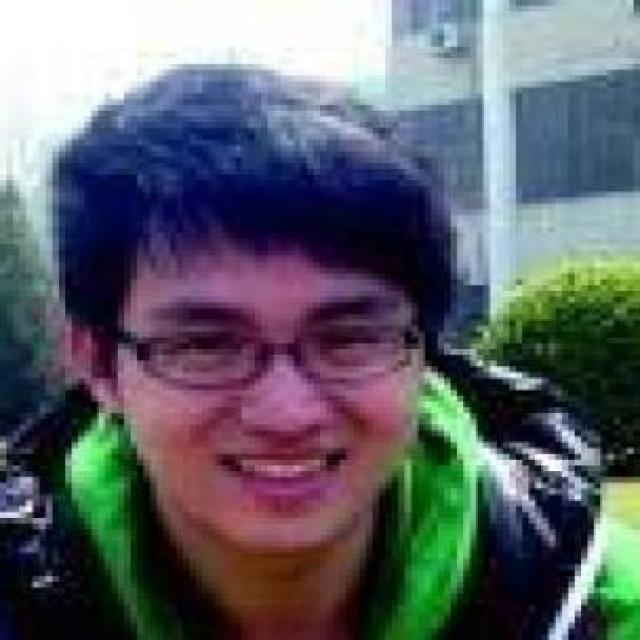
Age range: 13-20